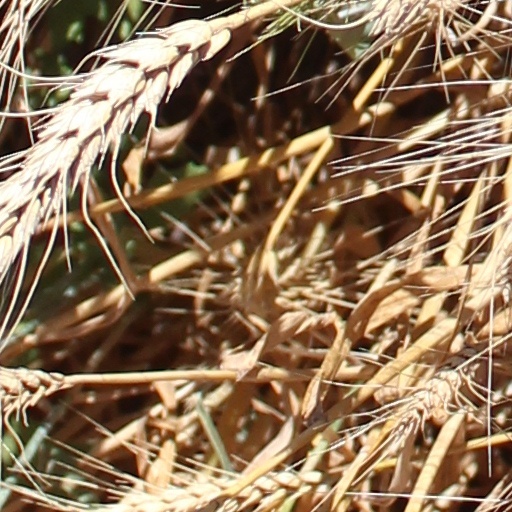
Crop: wheat